Car Allowance Rebate System

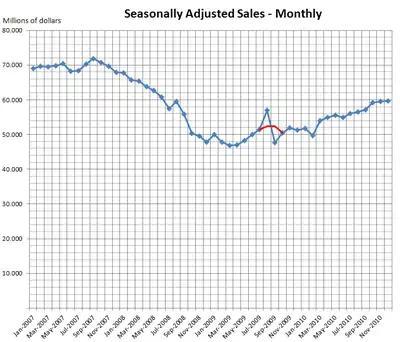
Millions of dollars on car sales per month. The red line averages the sales for the month of the clunkers program and the month after.

"The Economists' Voice" reported in 2009 that for each vehicle trade, the program had a net cost of approximately $2,000, with total costs outweighing all benefits by $1.4 billion. Edmunds reported that Cash for Clunkers cost US taxpayers $24,000 per vehicle sold, that nearly 690,000 vehicles were sold, and that only 125,000 of vehicle sales were incremental. Edmunds CEO concluded that without Cash for Clunkers, auto sales would have been even better.